Chiral auxiliary

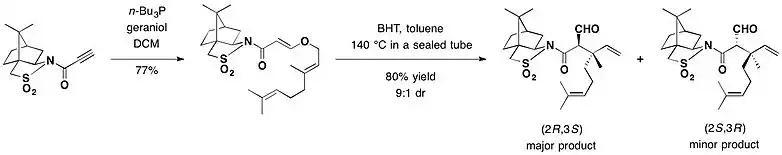
Camphorsultam was used as a chiral auxiliary in Claisen rearrangement.

Both (R,R)- and (S,S)-pseudoephedrine can be used as chiral auxiliaries. Pseudoephedrine is reacted with a carboxylic acid, acid anhydride, or acyl chloride to give the corresponding amide.